The Dawn and Drew Show

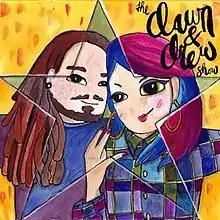

The Dawn and Drew Show is a podcast starring and produced by a married couple, Dawn Miceli (born in West Allis, Wisconsin) and Drew Domkus (formerly of the Scaterd Few).